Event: Nepal Earthquake
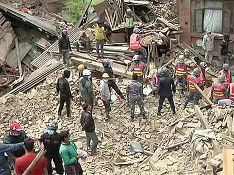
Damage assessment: damage